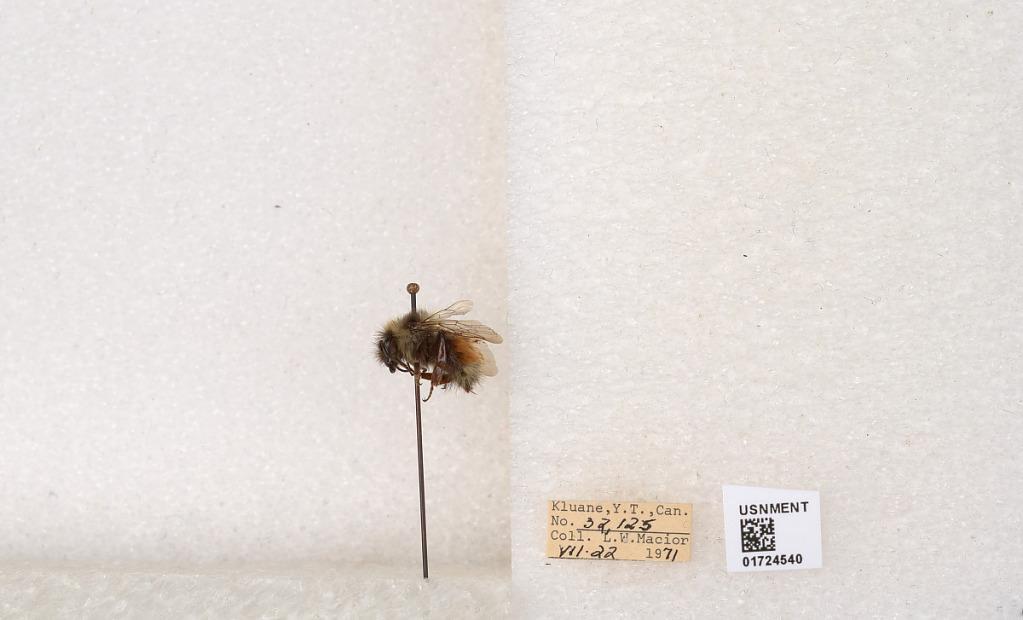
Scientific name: Bombus (Pyrobombus) sylvicola Kirby
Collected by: L. Macior
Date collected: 1971-7-22
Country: Canada
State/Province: Yukon Territory
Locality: Kluane National Park and Reserve
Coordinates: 60.7493, -139.504